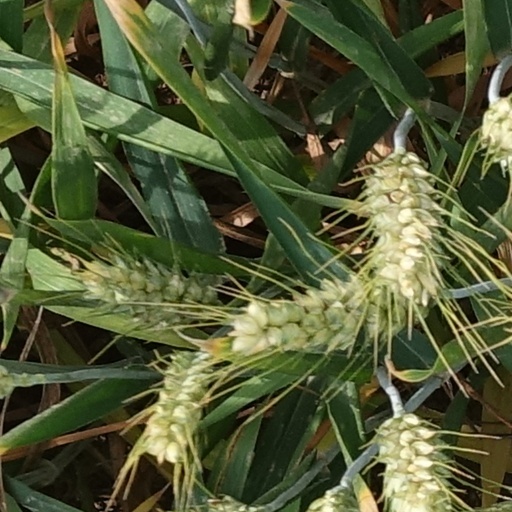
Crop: wheat